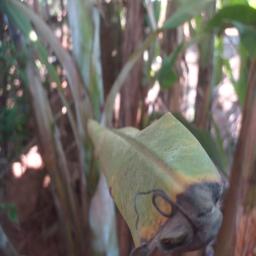
Label: MALBHOG LEAF